War in Afghanistan (2001–2021)

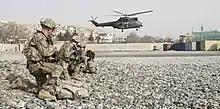
US, British and Afghan security forces train together in an aerial reaction force exercise at Camp Qargha in Kabul, 2018

Beginning in January 2012, incidents involving US troops occurred that were described by "The Sydney Morning Herald" as "a series of damaging incidents and disclosures involving US troops in Afghanistan." These incidents created fractures in the partnership between Afghanistan and ISAF, raised the question whether discipline within US troops was breaking down, undermined "the image of foreign forces in a country where there is already deep resentment owing to civilian deaths and a perception among many Afghans that US troops lack respect for Afghan culture and people" and strained the relations between Afghanistan and the United States. Besides an incident involving US troops who posed with body parts of dead insurgents and a video apparently showing a US helicopter crew singing "bye-bye Miss American Pie" before blasting a group of Afghan men with a Hellfire missile these "high-profile US military incidents in Afghanistan" also included the 2012 Afghanistan Quran burning protests and the Panjwai shooting spree.